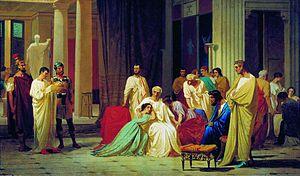
Publius Clodius Thrasea Pætus, sénateur romain et philosophe stoïcien, vécut pendant le règne de Néron. Il était le mari de Arria, la fille de Arria, beau-père de Gaius Helvidius Priscus et peut-être ami du poète Perse.